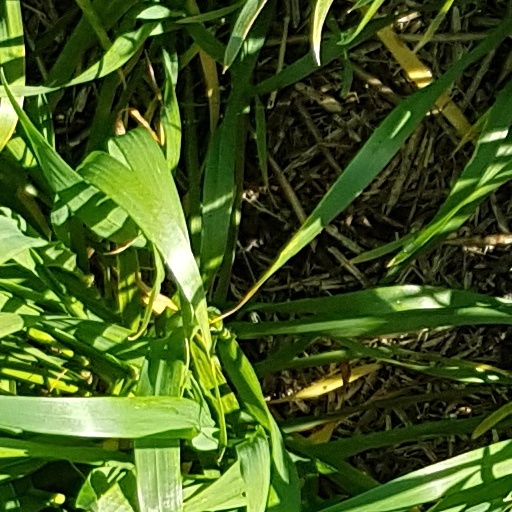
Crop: wheat